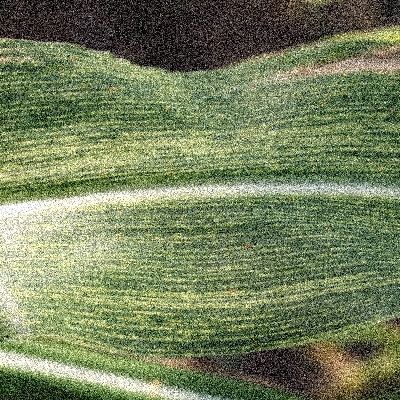
Label: Corn_(Maize)___Maize_Streak_Virus